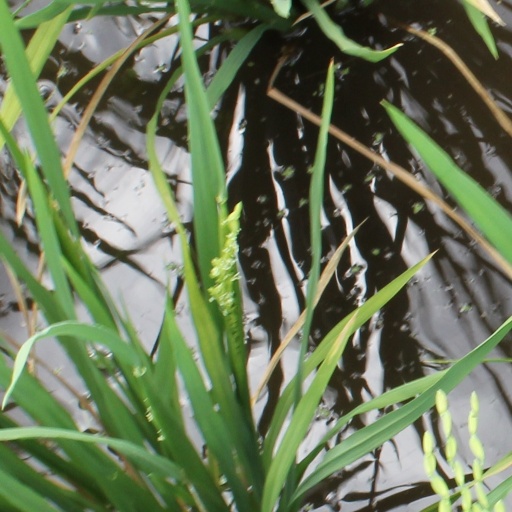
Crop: rice